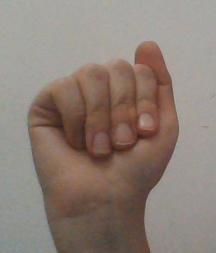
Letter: saad